2013 NBA All-Star Game

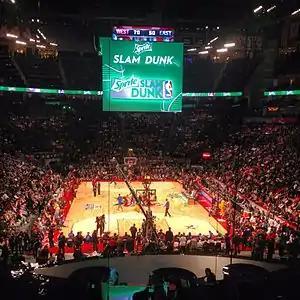
Spectators inside the Toyota Center await the start of the NBA Slam Dunk contest on Saturday, Feb. 16, 2013.

Starting in 2013, the Western Conference and the Eastern Conference will compete to see who gets the most points. This score will only be applied to All-Star Saturday Night competitions.